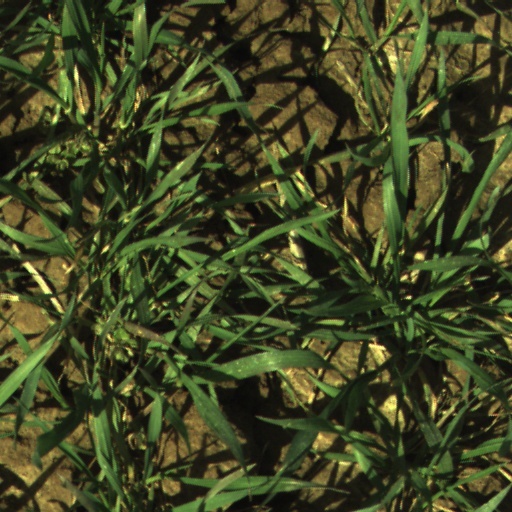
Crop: wheat